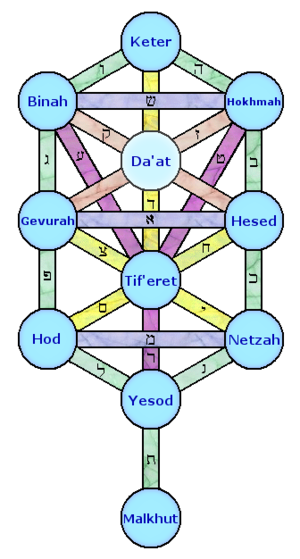
Chesed est un mot hébreu.